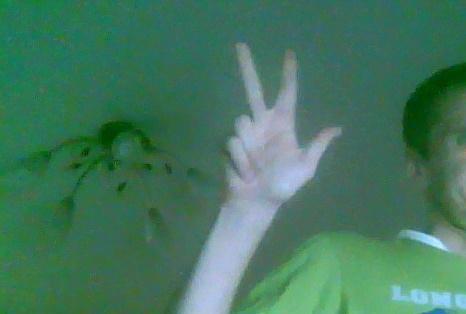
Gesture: three2